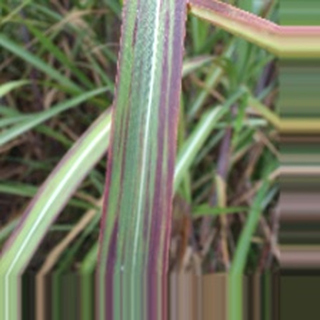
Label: sugarcane_bacterial_blight